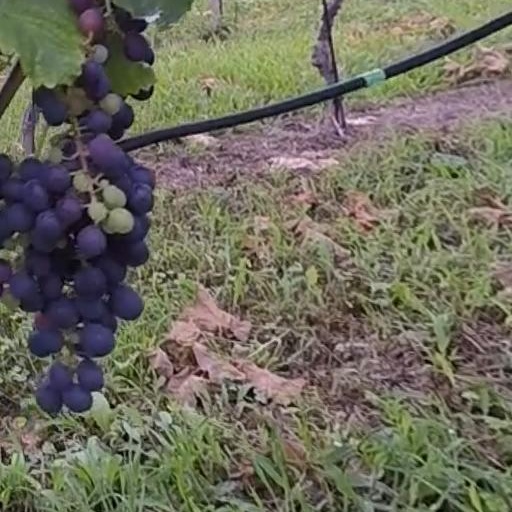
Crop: grape